Osman Batur

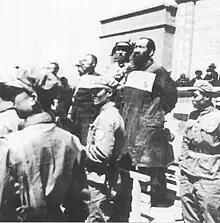
Osman and other captured Muslim leaders await execution.

At the end of 1946, Osman joined the Kuomintang government and was appointed the head of the Xinjiang government in Altay District. At the beginning of June 1947, several hundred of Osman’s troops, with the support of Kuomintang army units, invaded the territory of Mongolia in the Battle of Baitag Bogd. On June 5, Mongol troops approached with the support of Soviet aviation and expelled the Chinese troops. Then, the Mongols invaded Xinjiang but were defeated at the Chinese outpost of Pei-ta-shan. Subsequently, both sides exchanged in several raids; skirmishes continued until the summer of 1948. Osman continued supporting the Kuomintang government, receiving reinforcements and supplies. He fought in the Altay District against the troops of the East Turkestan Republic, but was defeated and fled east. The Chinese Communists took control of Xinjiang in 1949, with Osman continuing his campaign against the People's Liberation Army. He was captured in Qinghai and executed in Urumqi on April 29, 1951.